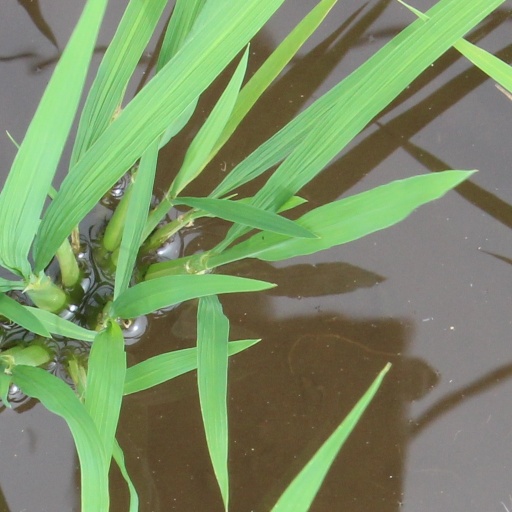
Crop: rice